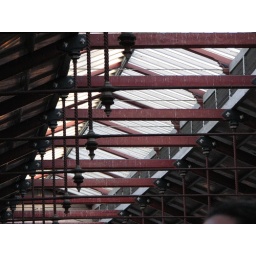
The cool roof of a train station near Windsor!